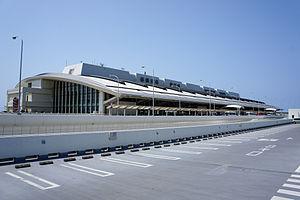
L'aéroport de Naha est le principal aéroport de l'île d'Okinawa situé à 4 km à l'ouest de la ville de Naha, la capitale et la principale ville de la préfecture d'Okinawa au Japon.